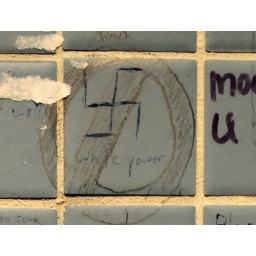
Graffiti in the first floor mens bathroom of Mason Hall. (SAM WOLSON/Daily)